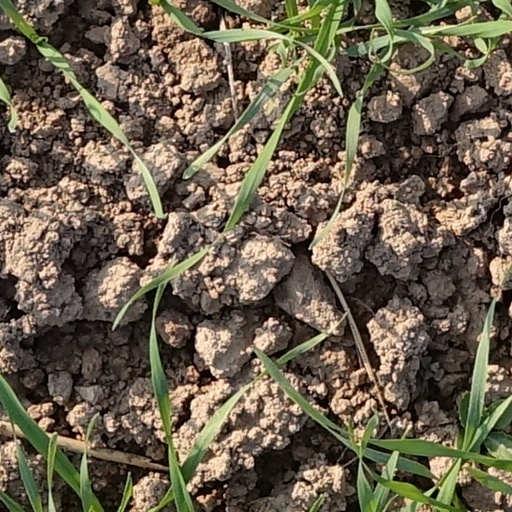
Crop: wheat